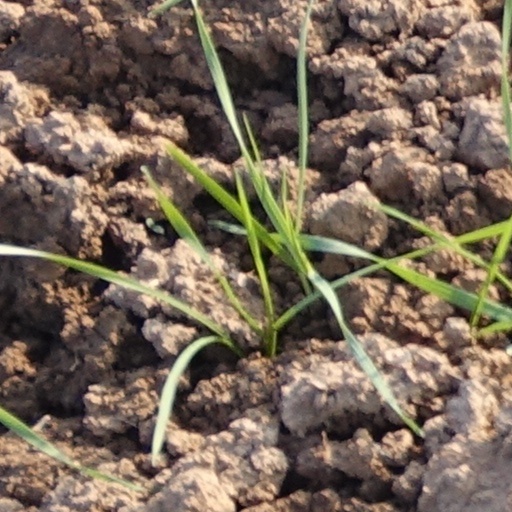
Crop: wheat